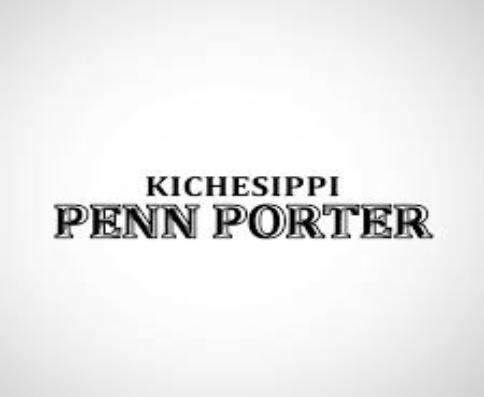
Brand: kichesippi-1
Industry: Food